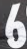
Number: 6